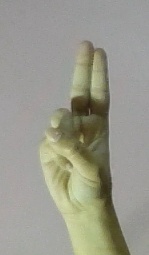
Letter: taa